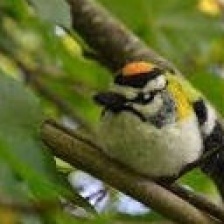
Species: COMMON FIRECREST
Scientific name: REGULUS IGNICAPILLA